Andrew Jackson

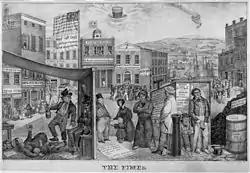
Political cartoon showing people suffering from economic trouble

Jackson had to confront another challenge that had been building up since the beginning of his first term. The Tariff of 1828, which had been passed in the last year of Adams' administration, set a protective tariff at a very high rate to prevent the manufacturing industries in the Northern states from having to compete with lower-priced imports from Britain. The tariff reduced the income of southern cotton planters: it propped up consumer prices, but not the price of cotton, which had severely declined in the previous decade. Immediately after the tariff's passage, the South Carolina Exposition and Protest was sent to the U.S. Senate. This document, which had been anonymously written by John C. Calhoun, asserted that the constitution was a compact of individual states and when the federal government went beyond its delegated duties, such as enacting a protective tariff, a state had a right to declare this action unconstitutional and make the act null and void within the borders of that state.